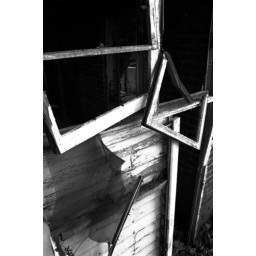
Abandoned house in Virgina, black and white.